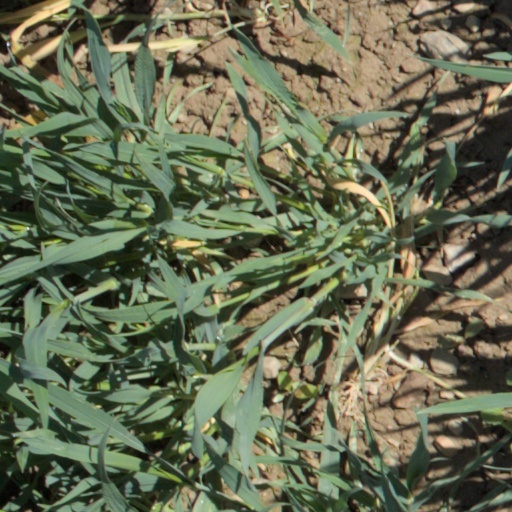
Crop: wheat